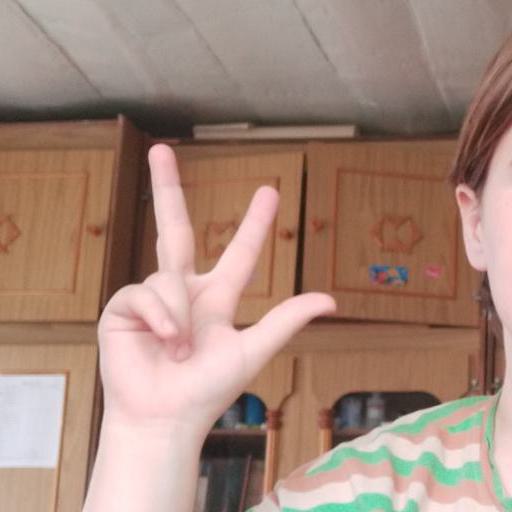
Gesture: three2